Lakhimpur, Uttar Pradesh

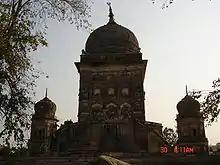
Frog temple

The unique Frog Temple lies at Oel town, from Lakhimpur on the route from Lakhimpur to Sitapur. It is an important tourist centre for the city. It is also the only one of its kind in India based on "Manduk Tantra". It was built by the former king of Oel State (Lakhimpur Kheri district) between 1860 and 1870. It is dedicated to Lord Shiva. This temple is built at the back of a large frog. The Temple is constructed within an octagonal lotus. The Shivling installed in the temple was brought from the "Banasur Prati Narmdeshwar Narmada Kund". The main gate of the temple opens in the east and another gate is in the south. The architecture of this temple is based on Tantra Vidya.